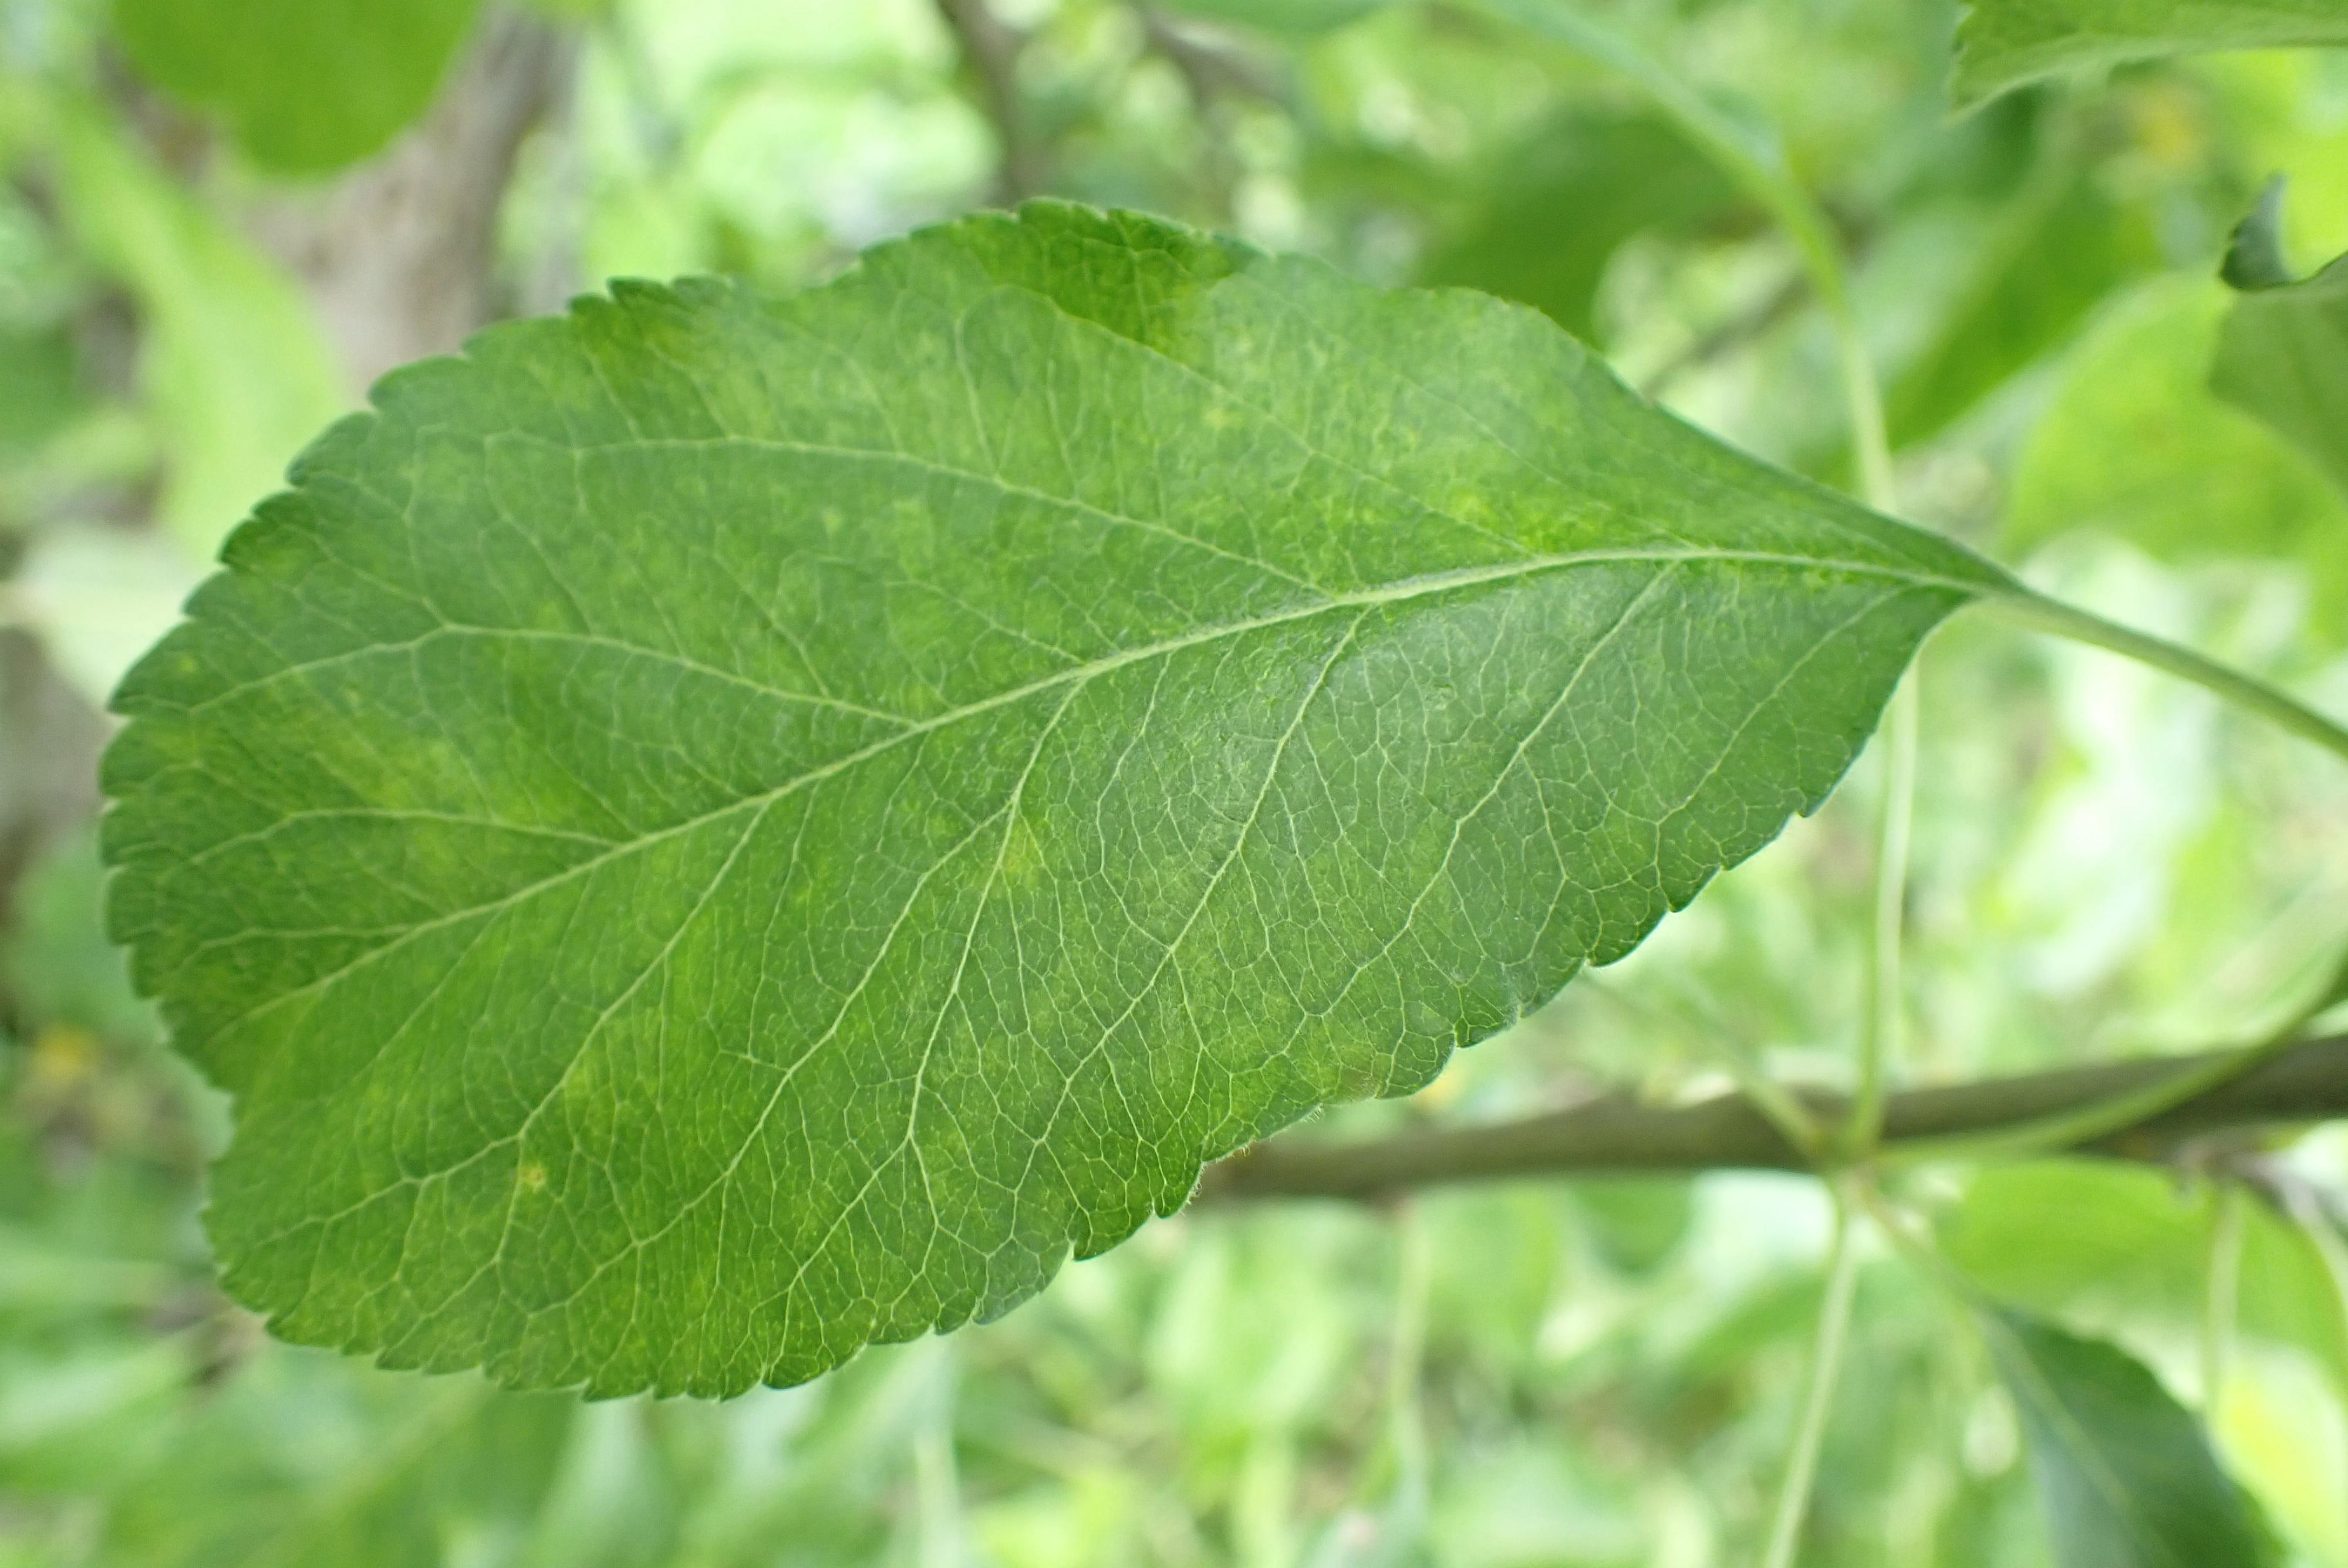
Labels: scab